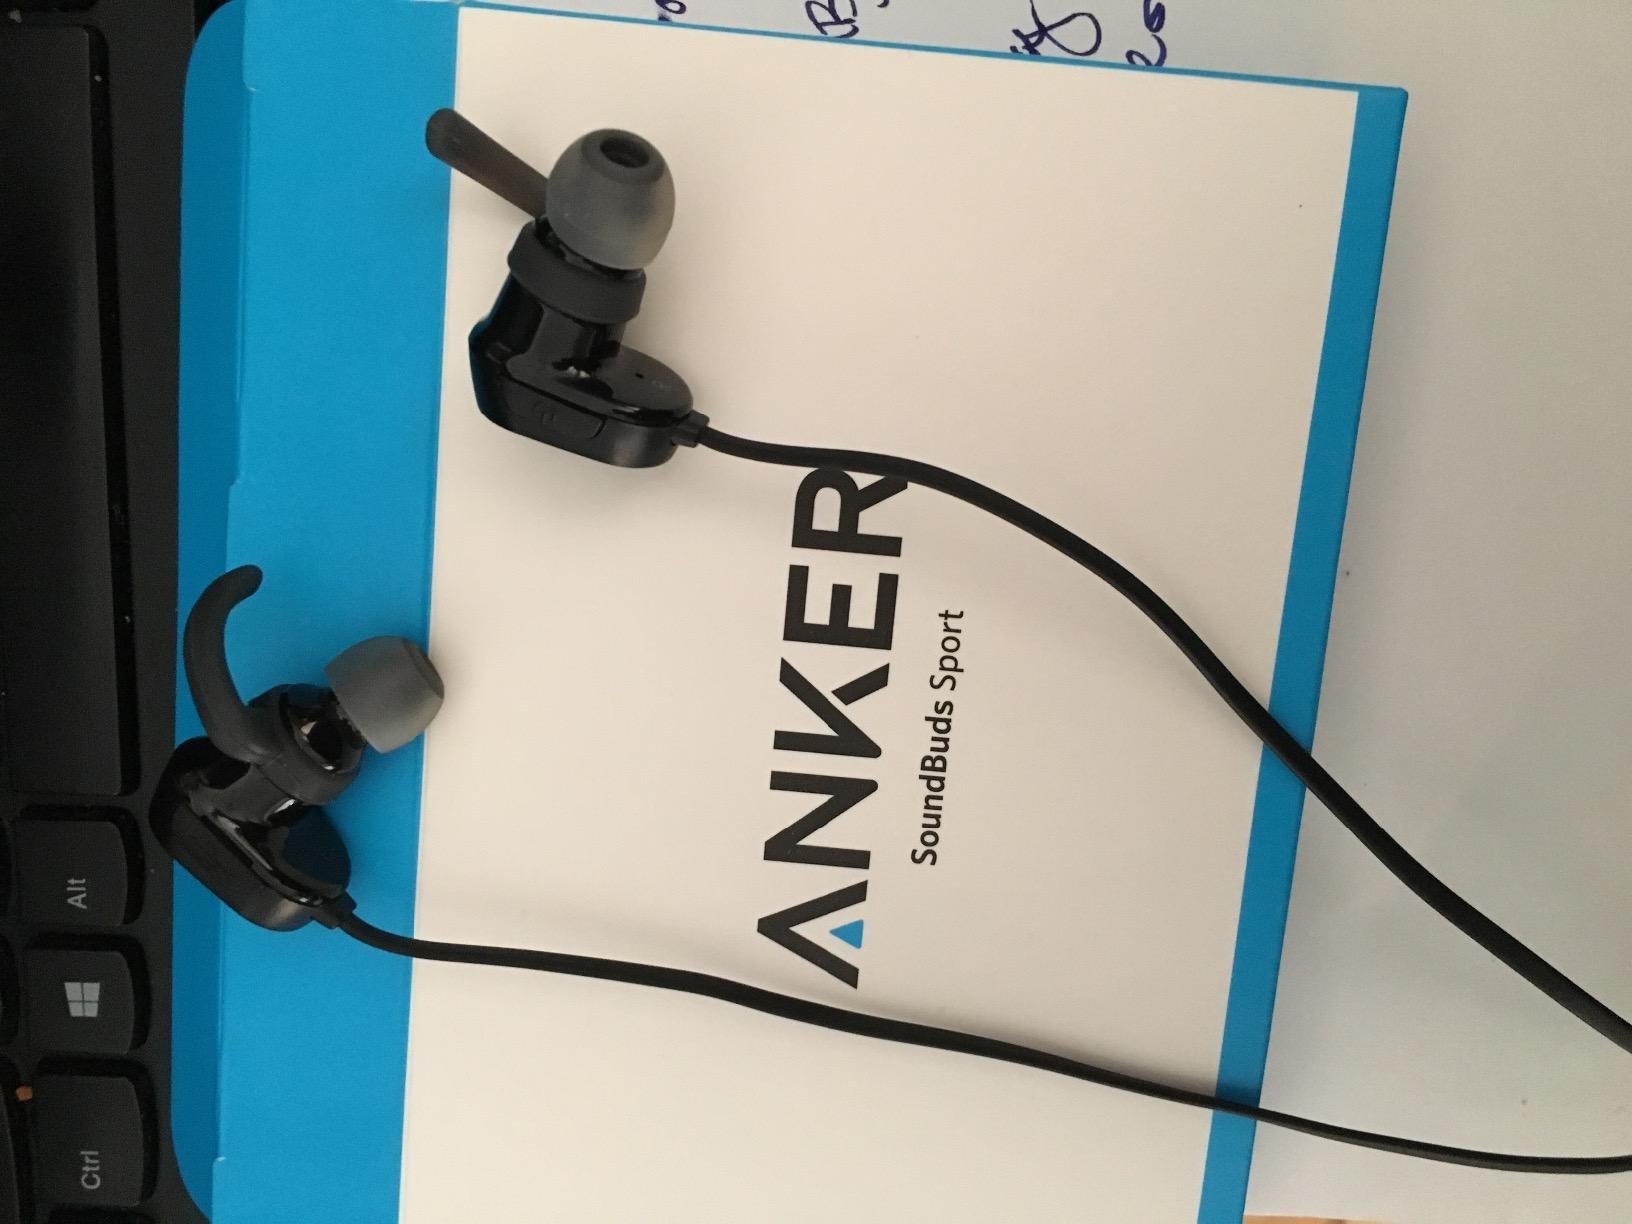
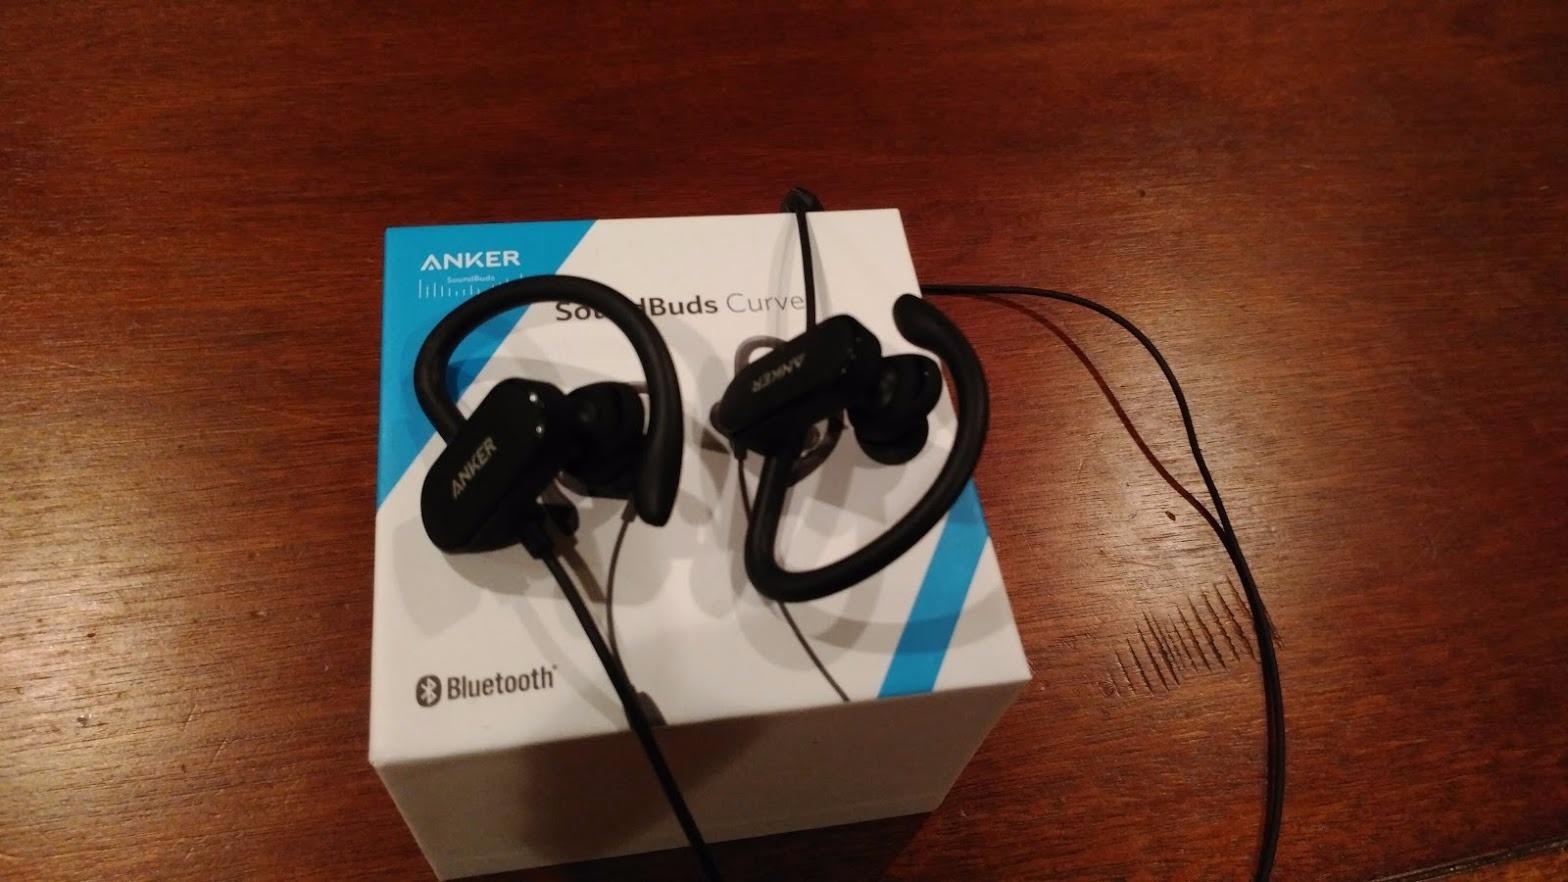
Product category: headphones
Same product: no